Lyle Berman

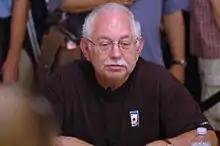
Berman in the 2005 World Series of Poker

Lyle Arnold Berman (born August 6, 1941, in Minneapolis, Minnesota) is an American professional poker player and business executive.